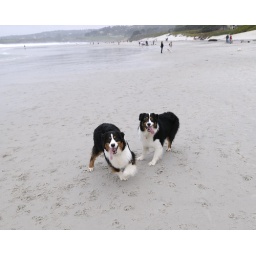
Hugo &amp;amp; Cash at a dog friendly beach in Carmel, CA.